Sergey Yastrebov

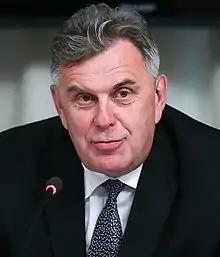
Yastrebov in 2019

Sergey Nikolayevich Yastrebov (born 30 June 1954), is a Russian politician, who is last served as the Deputy Minister of Natural Resources and Environment of the Russia from 2017 to 2022. He served as the 3rd Governor of the Yaroslavl Oblast from 2012 to 2016.